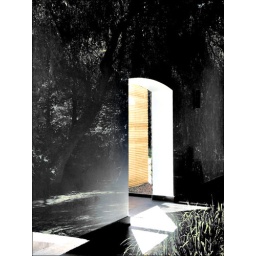
Reflections from trees and grass in a window.